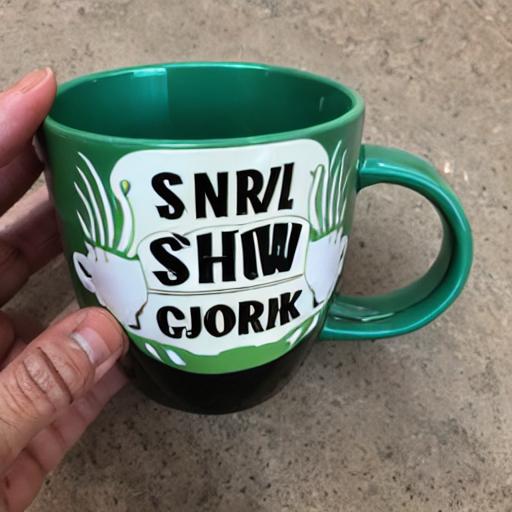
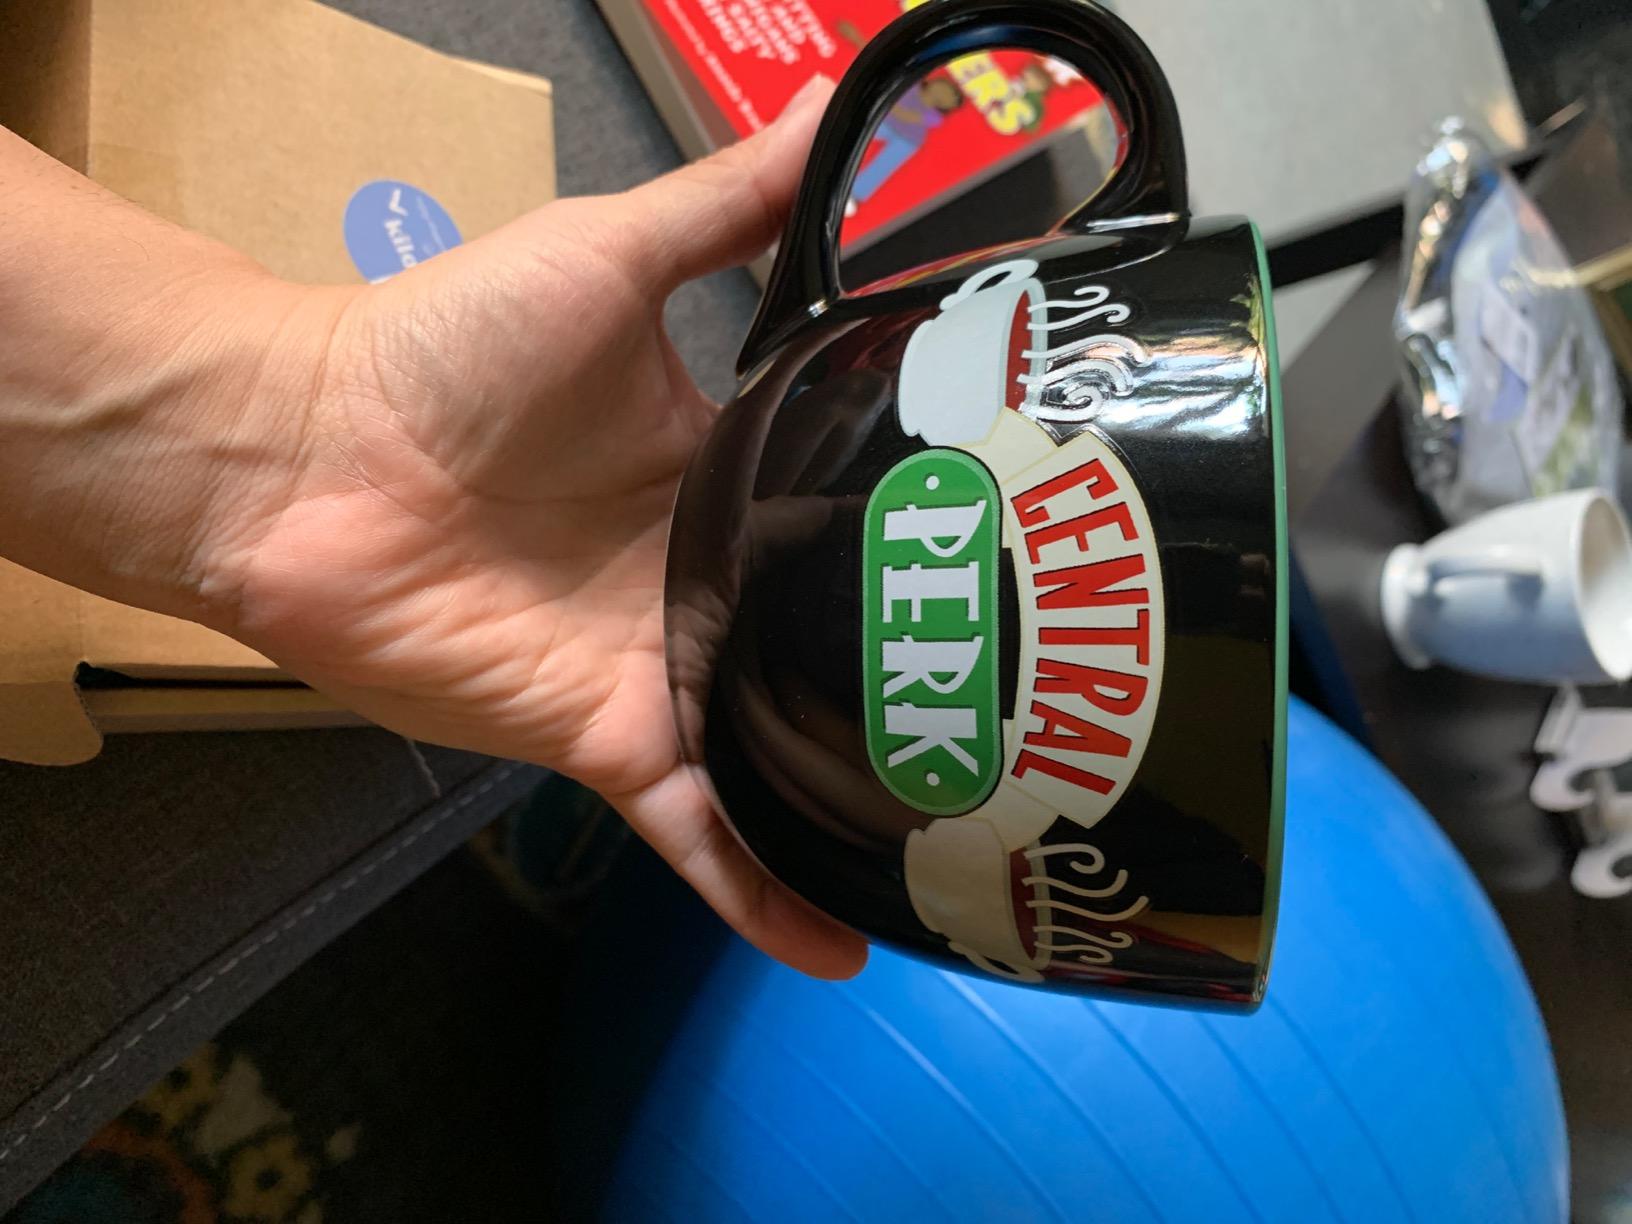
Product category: items_mug
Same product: no